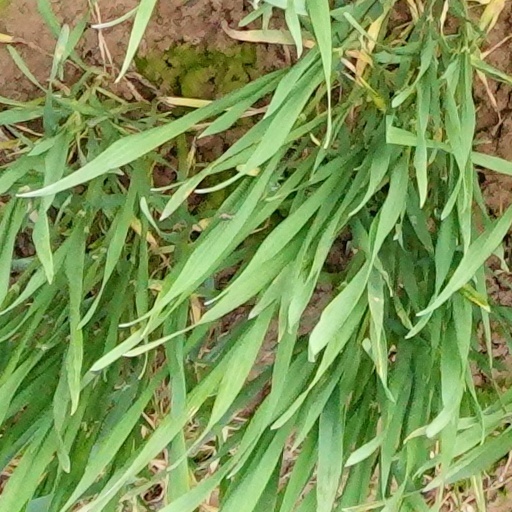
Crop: wheat